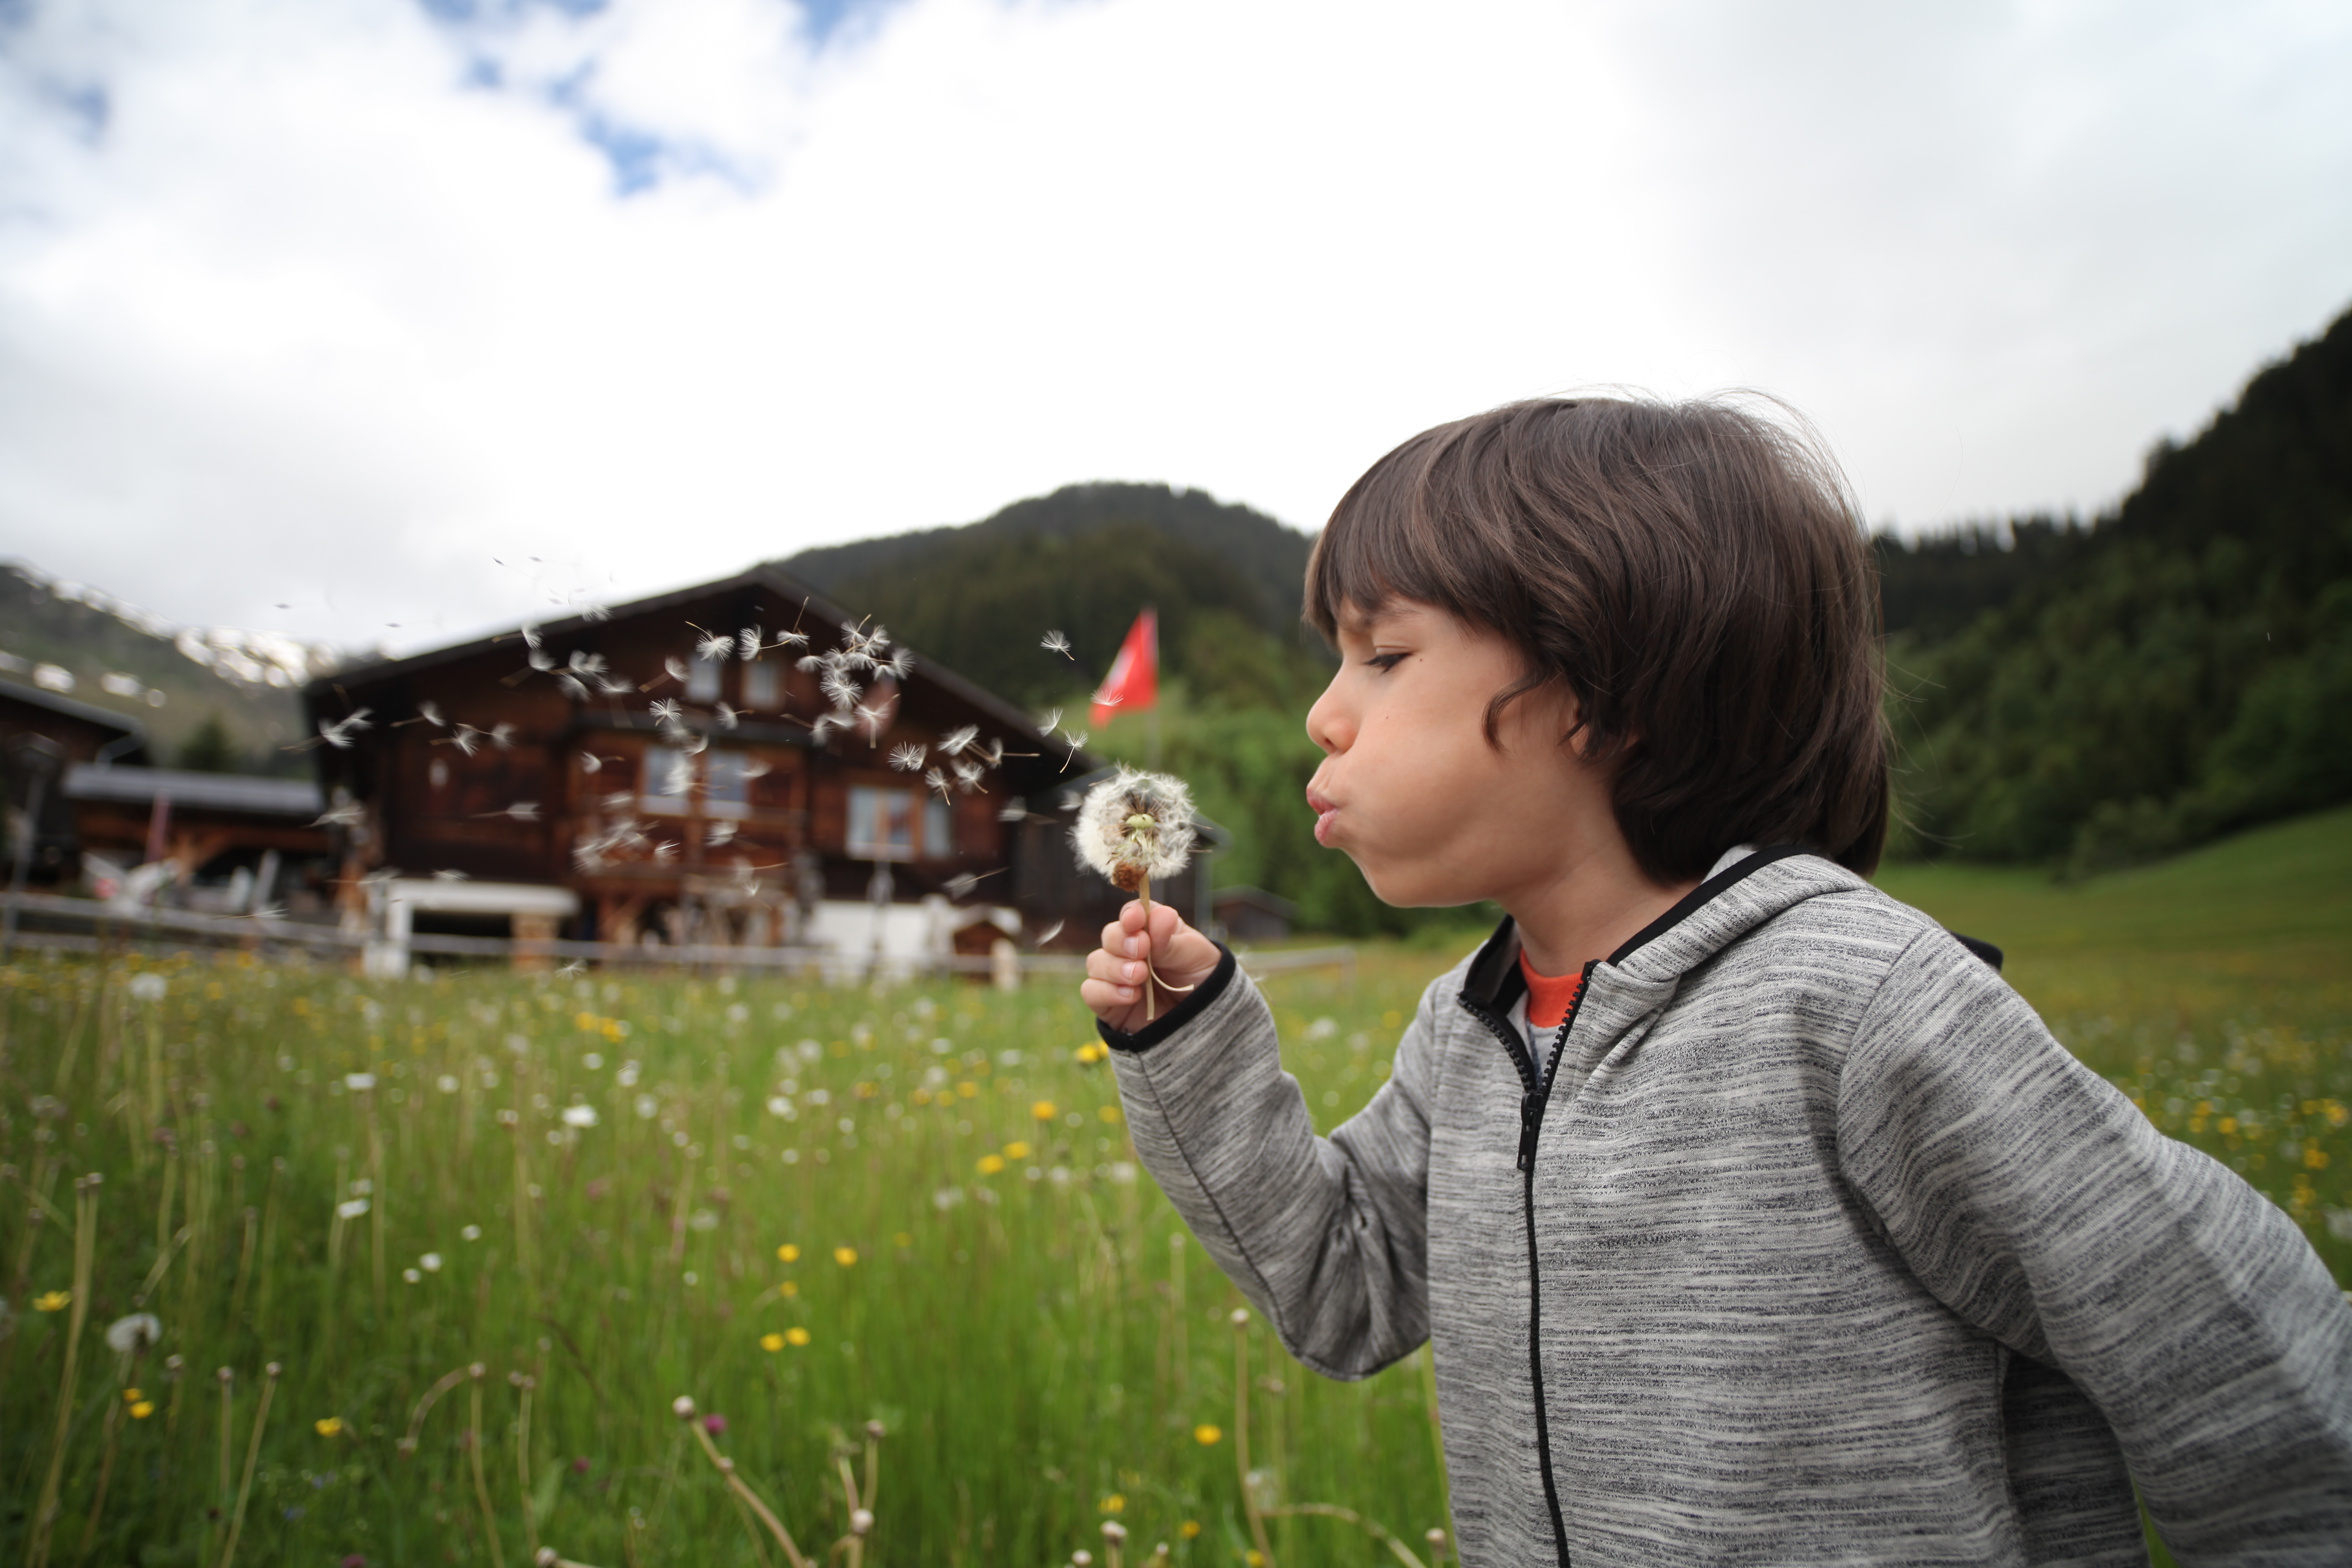
People in nature, grass, dandelion, meadow, grass family, spring, grassland, fun, plant, rural area, flower, photography, farm, tourism, wildflower, landscape, child, leisure, vacation, pasture